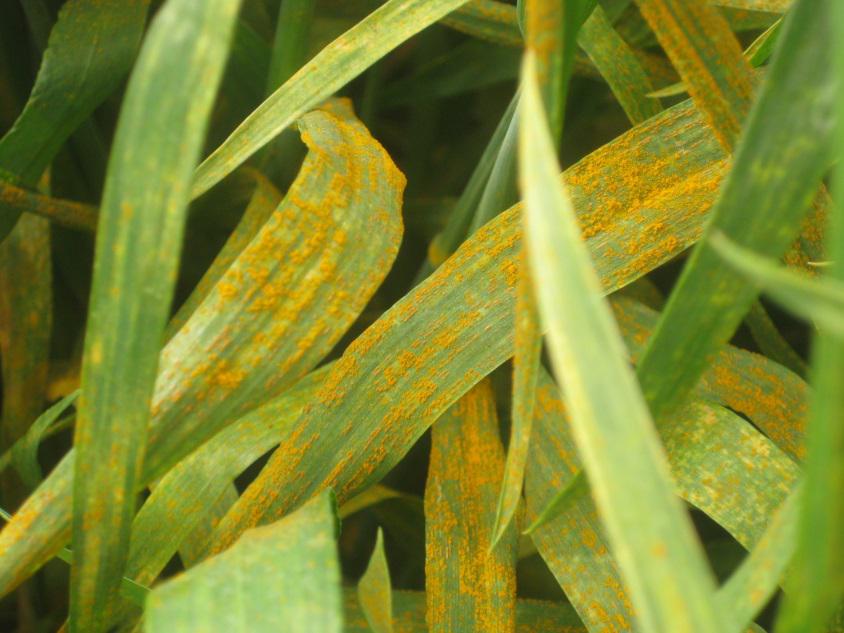
Plant: Wheat
Disease: wheat stripe rust